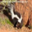
Label: skunk